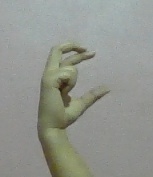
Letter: thal